2008–09 Toronto Raptors season

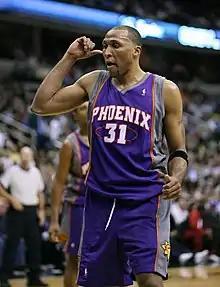
O'Neal was traded for four-time NBA All-Star Marion after the All-Star break

On 3 December 2008, with the Raptors posting an 8–9 record 17 games into the season, Raptors' head coach Sam Mitchell was fired and replaced by longtime assistant Jay Triano on an interim basis. Triano—the first Canadian head coach in NBA history—immediately pointed to Toronto's bottom-of-the-league in fast break points as a major deficiency he wanted to overcome. However, the Raptors slipped a further three games to go 8–12 before it recovered with a two-game turnaround. In those two games, Triano attempted to introduce a new style of play: maximum protection of the paint. He also brought Kapono and Moon into the starting line-up and this seemed to work for a while before Toronto lost the next five games to go seven under .500, including a loss to the 2–24 Oklahoma City Thunder. Toronto ended up 4–11 in December under Triano, but got off to a good start in January with wins over Houston and Orlando before going down in a crucial game against Milwaukee. January also saw Bargnani emerging as a legitimate starting center with him averaging over 21 points and 6.6 rebounds over a 16-game stretch and Ukić showing good signs of adaptation to the NBA, but all this was overshadowed by the injuries that O'Neal and Calderón sustained and the resulting mounting losses. Given the Raptors' perpetual inability to win close games and hold on to leads, the team went on a seven-game losing streak before the return of O'Neal and Calderón saw them move to 19–28. Toronto then went on a six-game losing streak and dropped further down the pecking order with a 21–34 record going into the All-Star break. With Toronto looking to bring in a wing player and free up the salary space, O'Neal and Moon were traded to Miami for Shawn Marion and Marcus Banks on 13 February 2009. Six days later, Solomon was moved in a three-way deal, resulting in Toronto acquiring a big man in centre Patrick O'Bryant from Boston. Pops Mensah-Bonsu and Quincy Douby were also signed on 6 March and 24 March 2009 respectively.